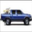
Label: pickup_truck